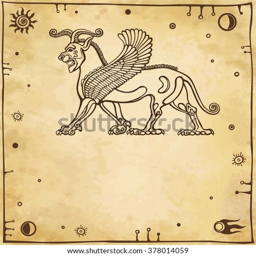
vector illustration : mythical winged lion .